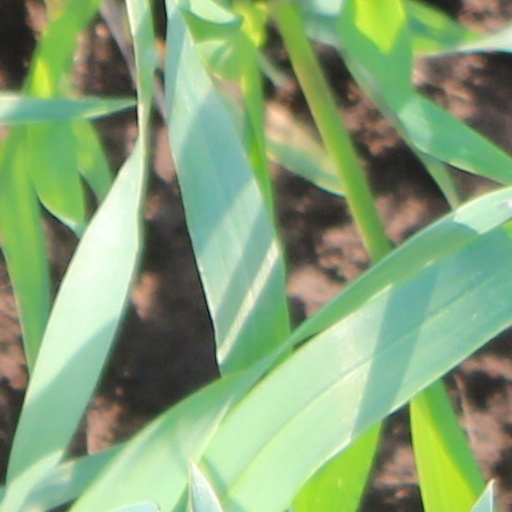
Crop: wheat